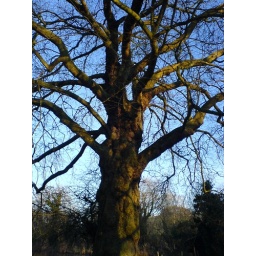
A frosty December dog walk in the water medows.